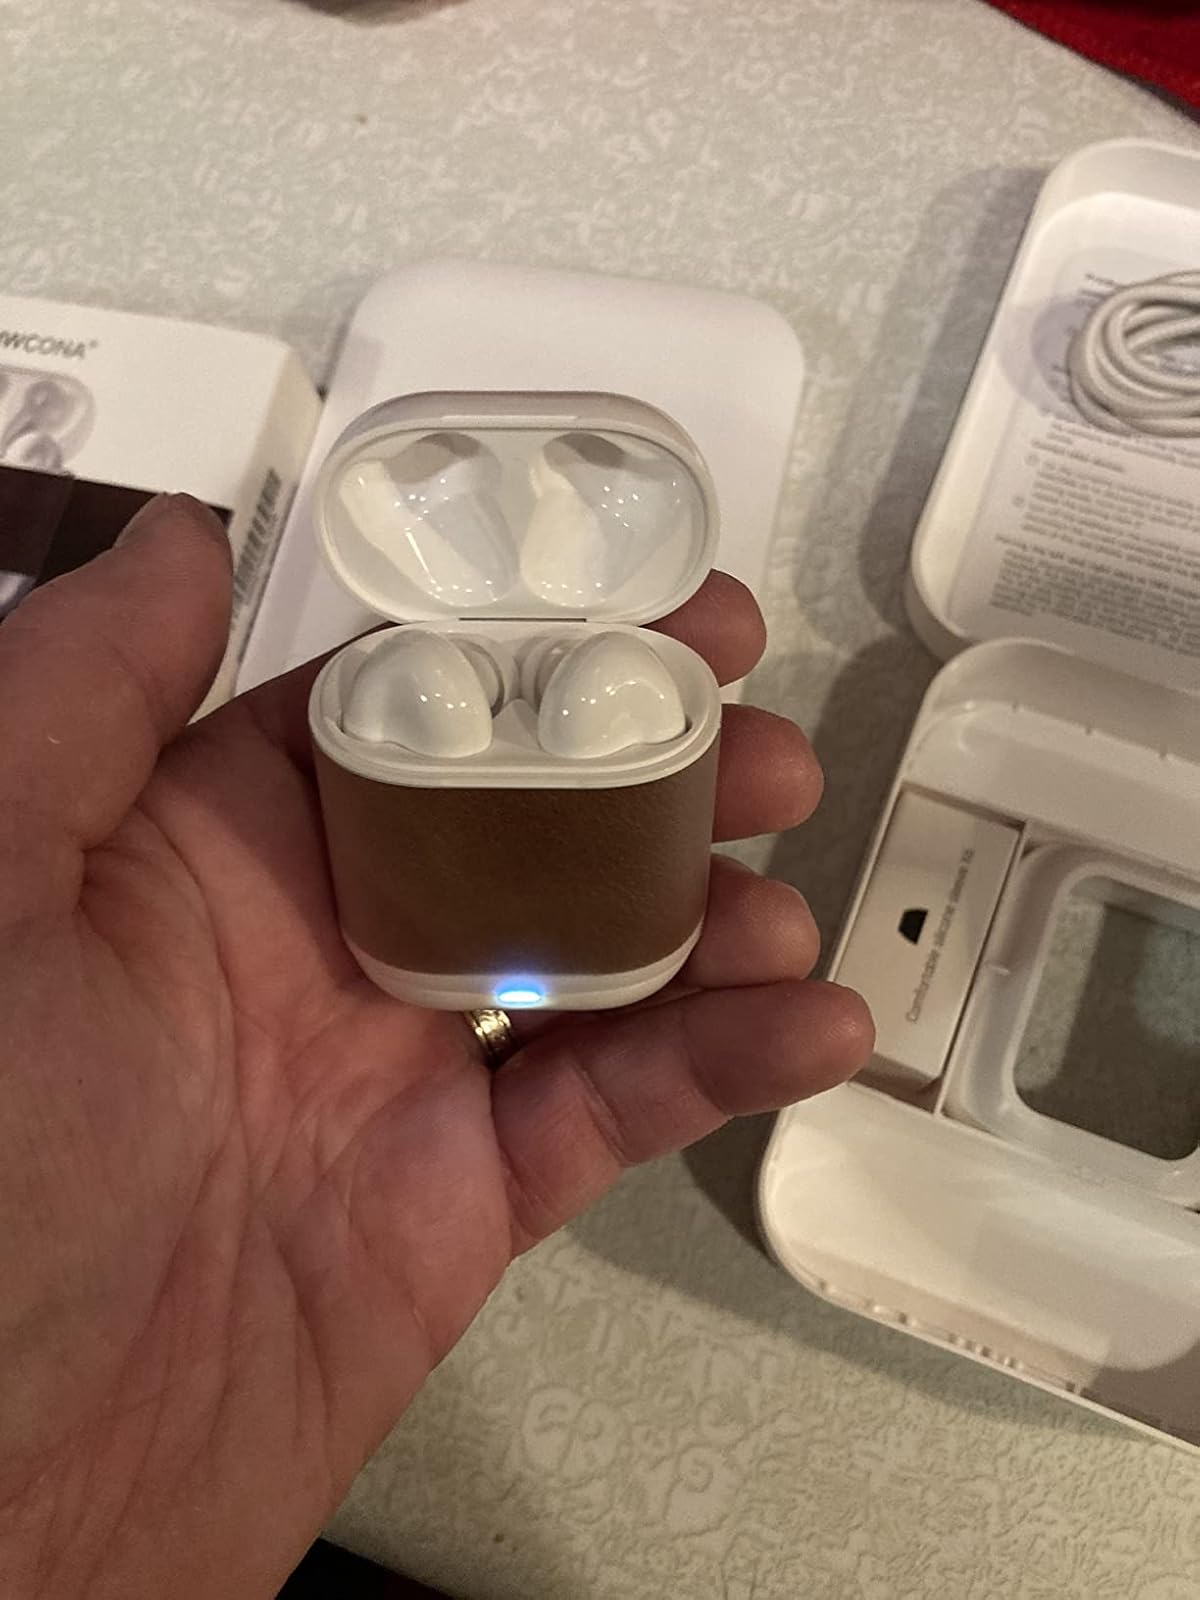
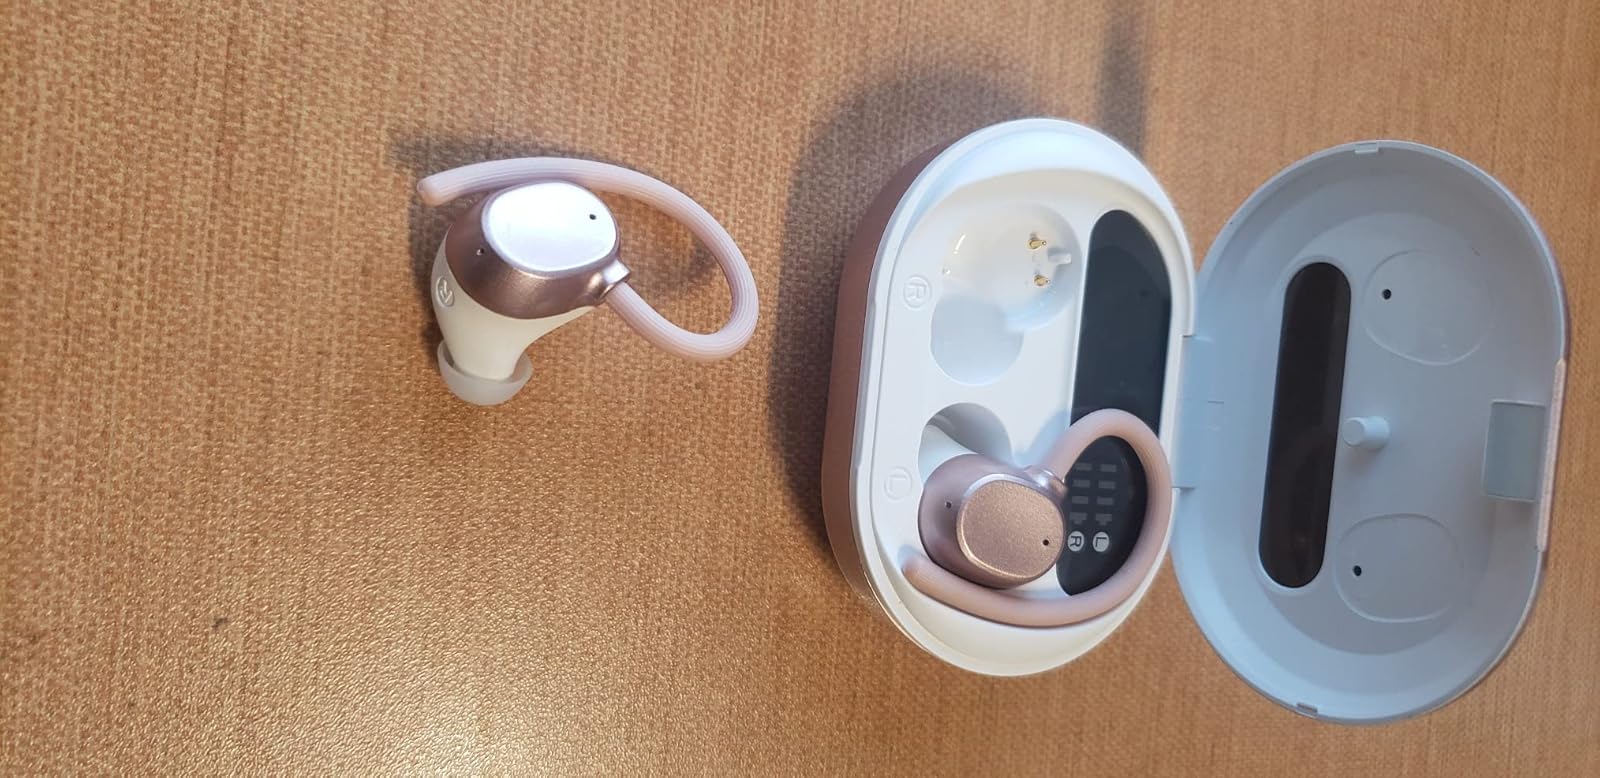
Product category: earbuds
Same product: no